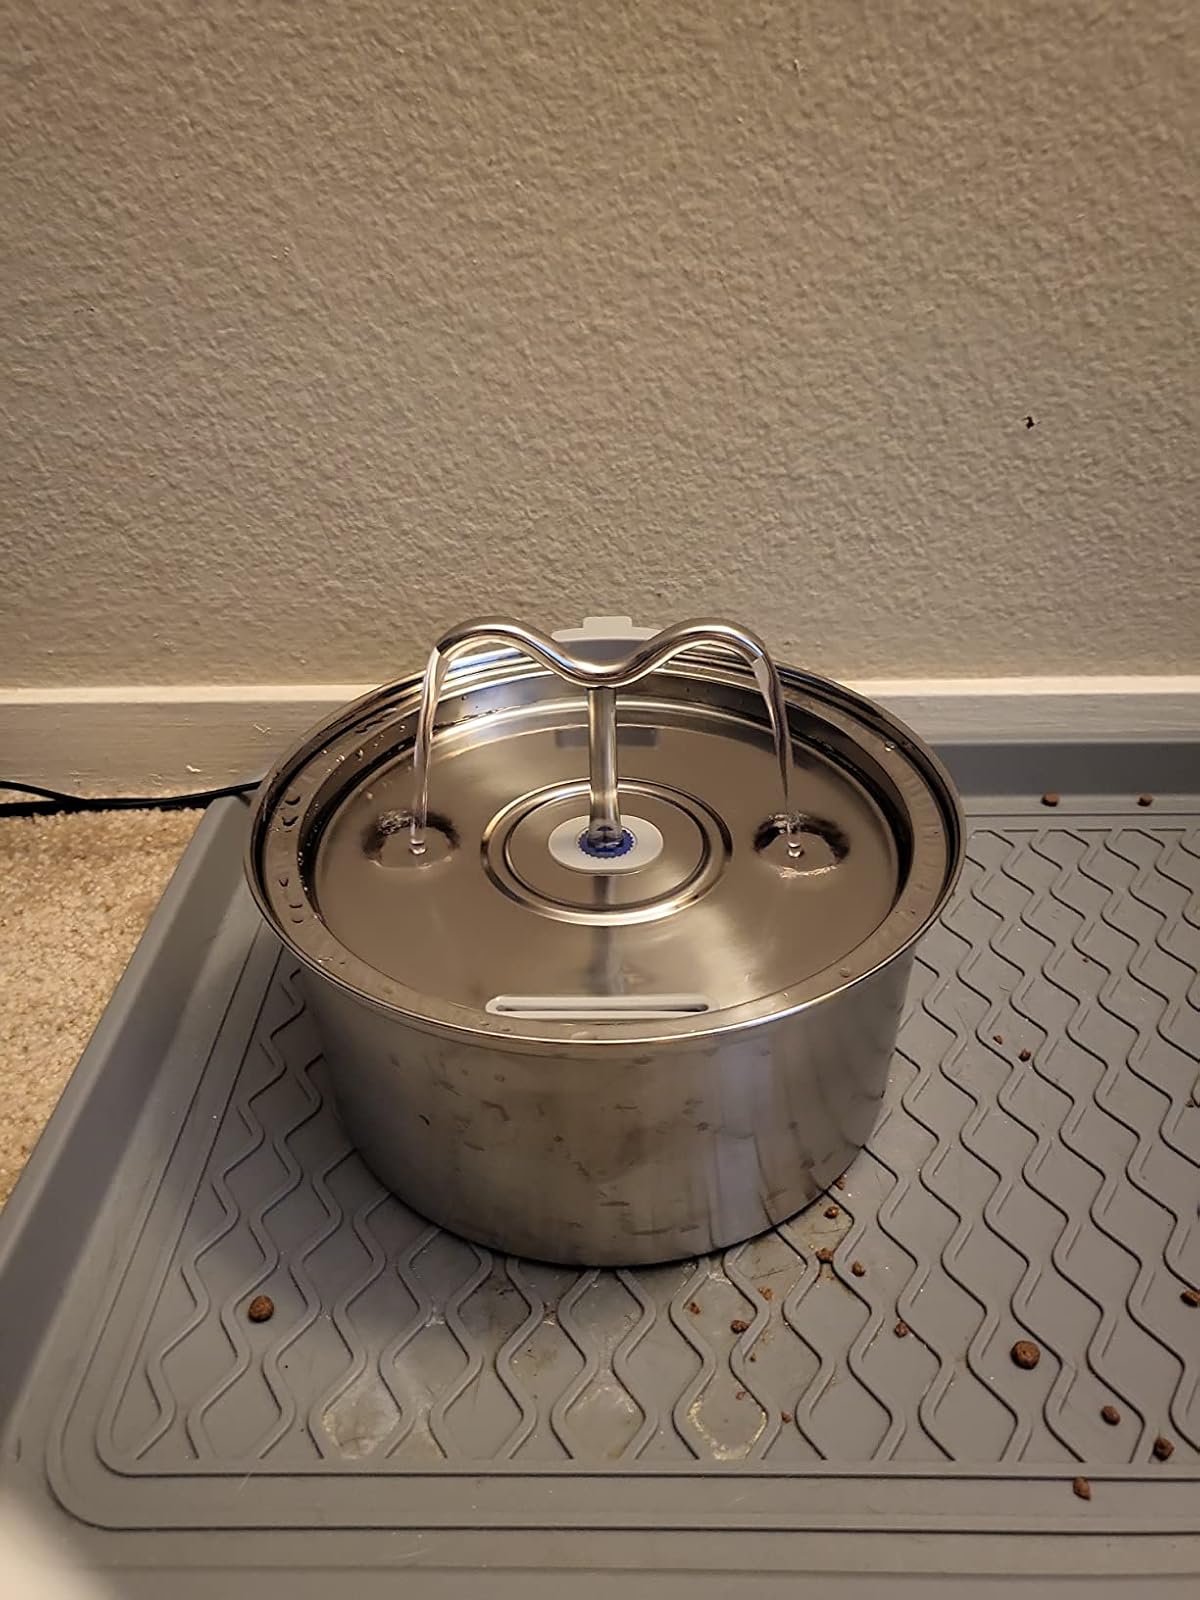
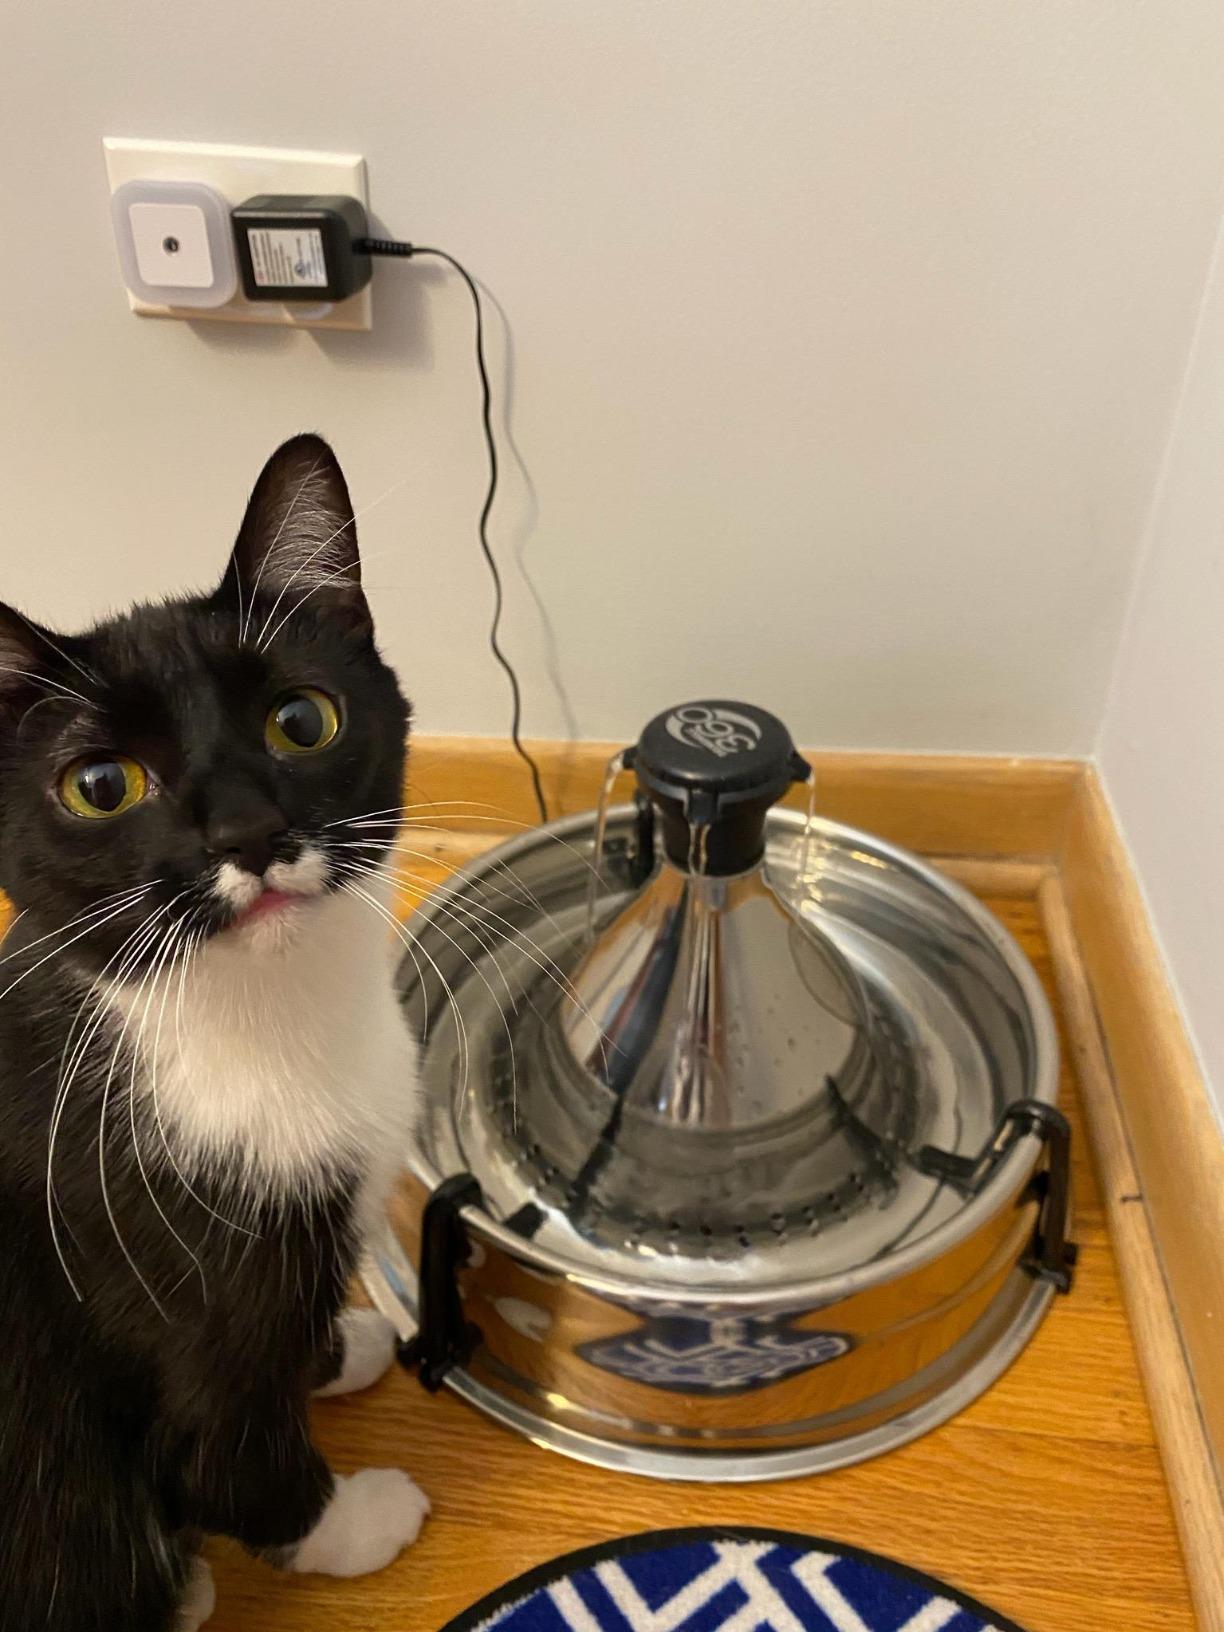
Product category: items_bowl
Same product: no